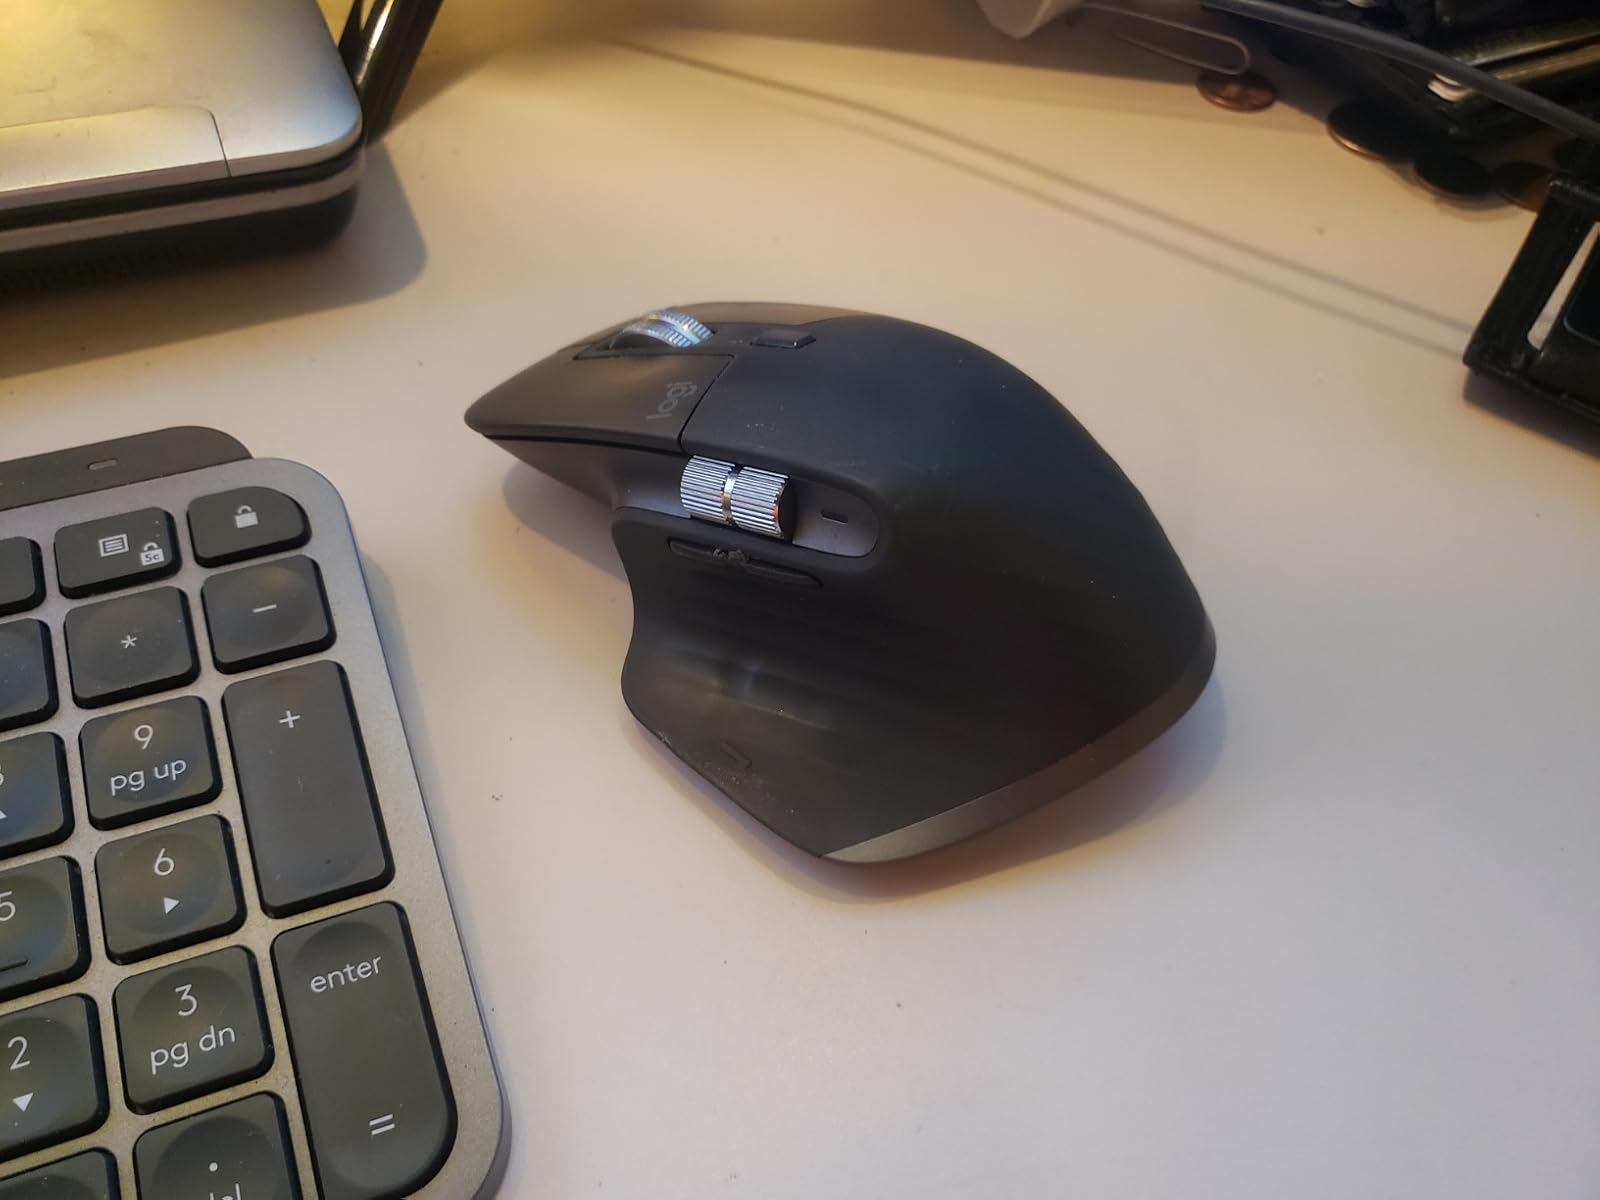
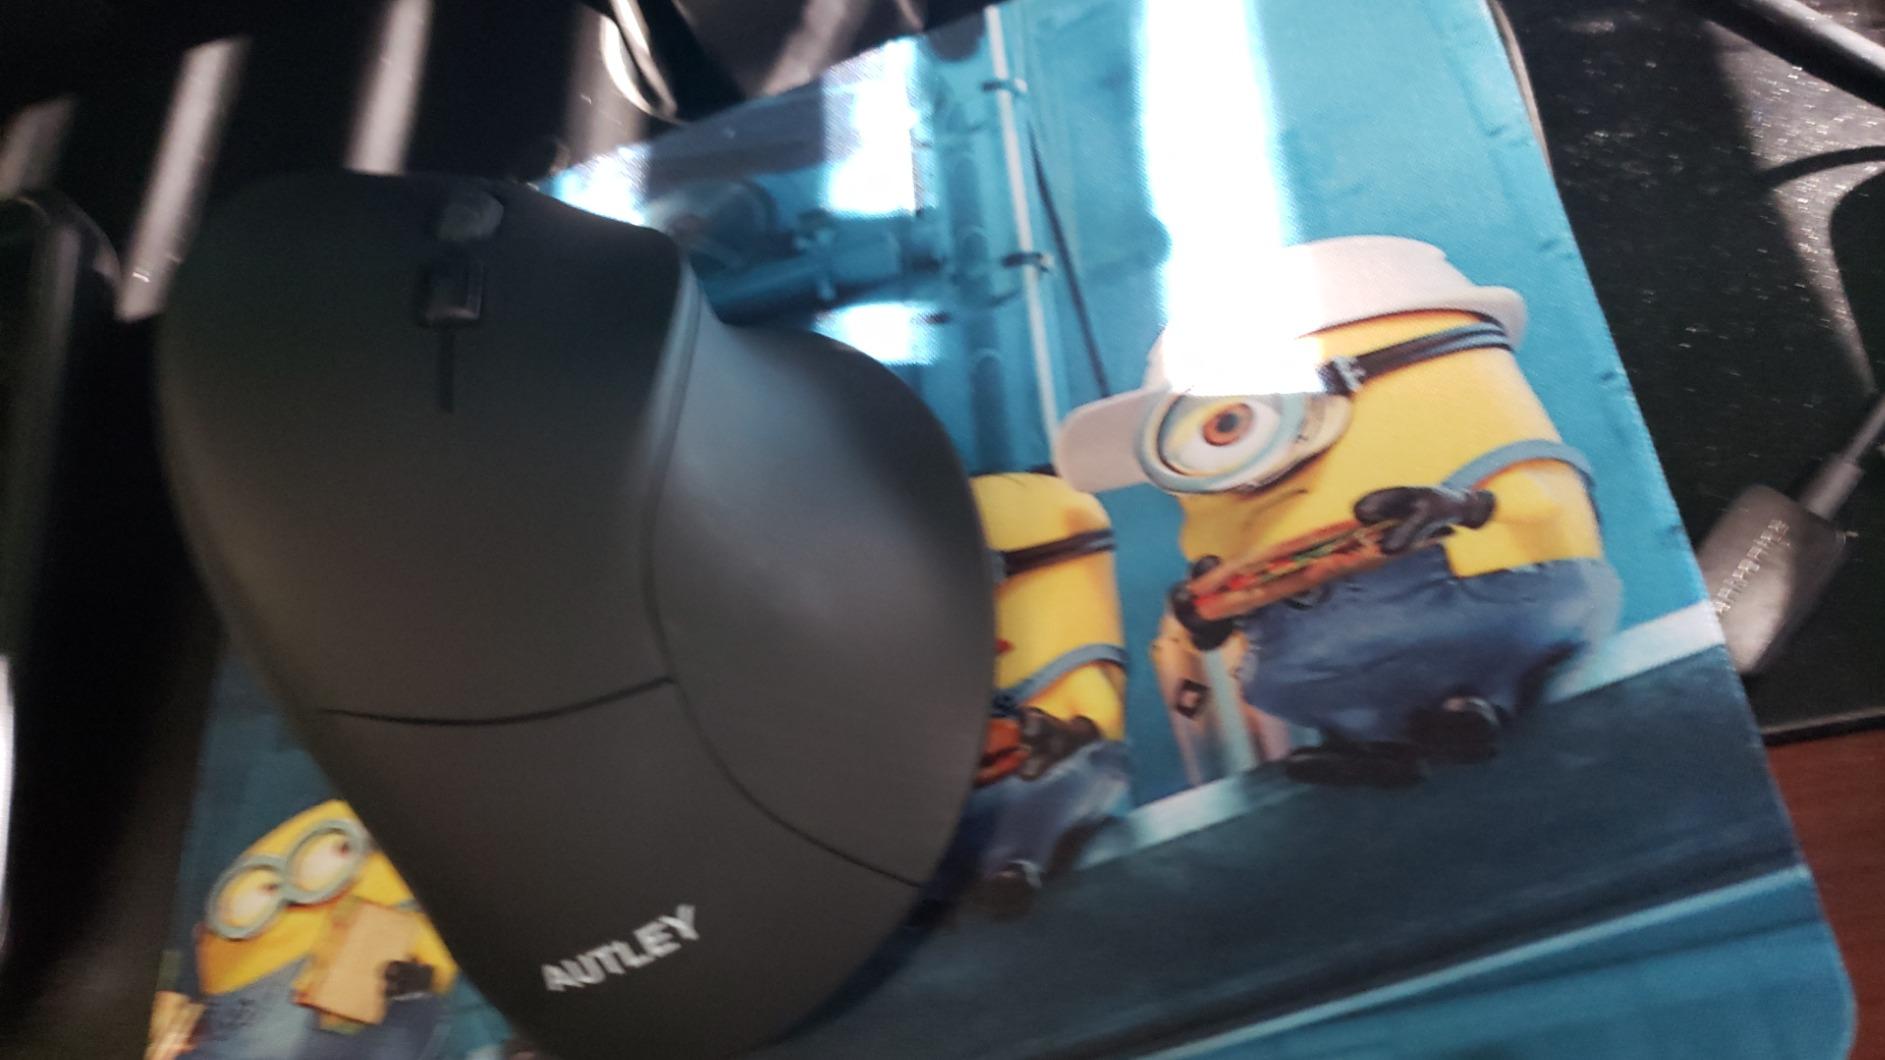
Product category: mouse
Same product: no